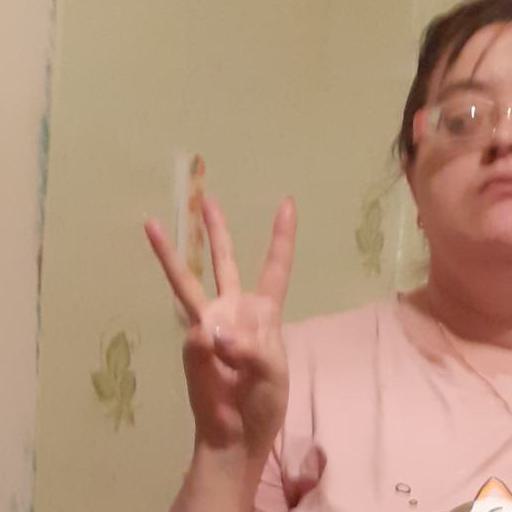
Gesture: three